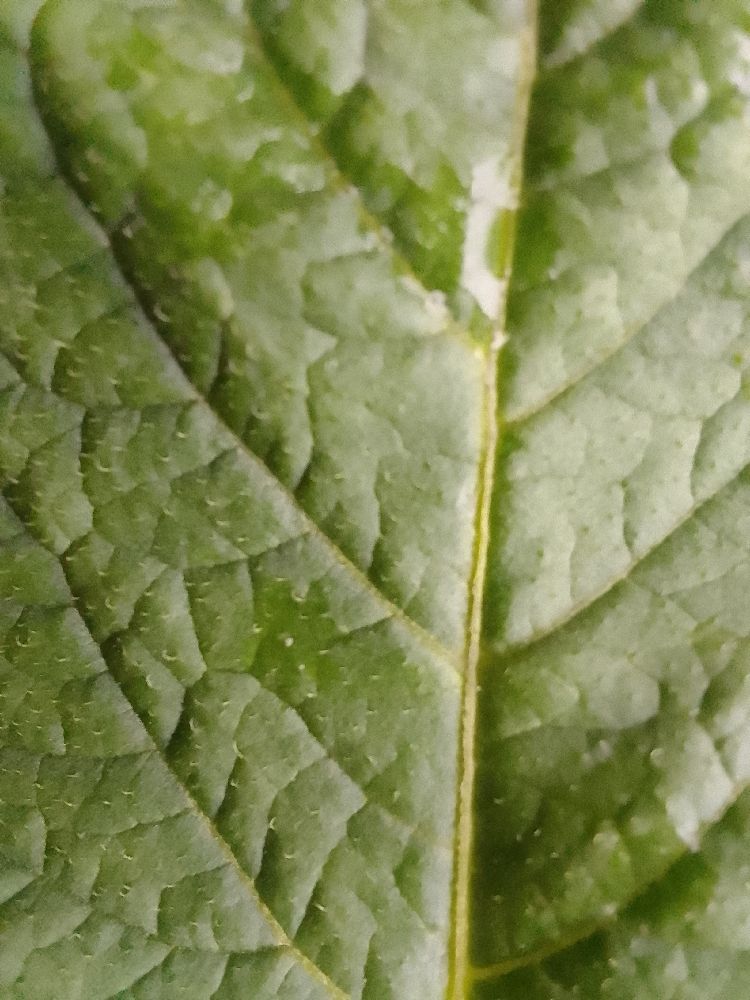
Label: Healthy